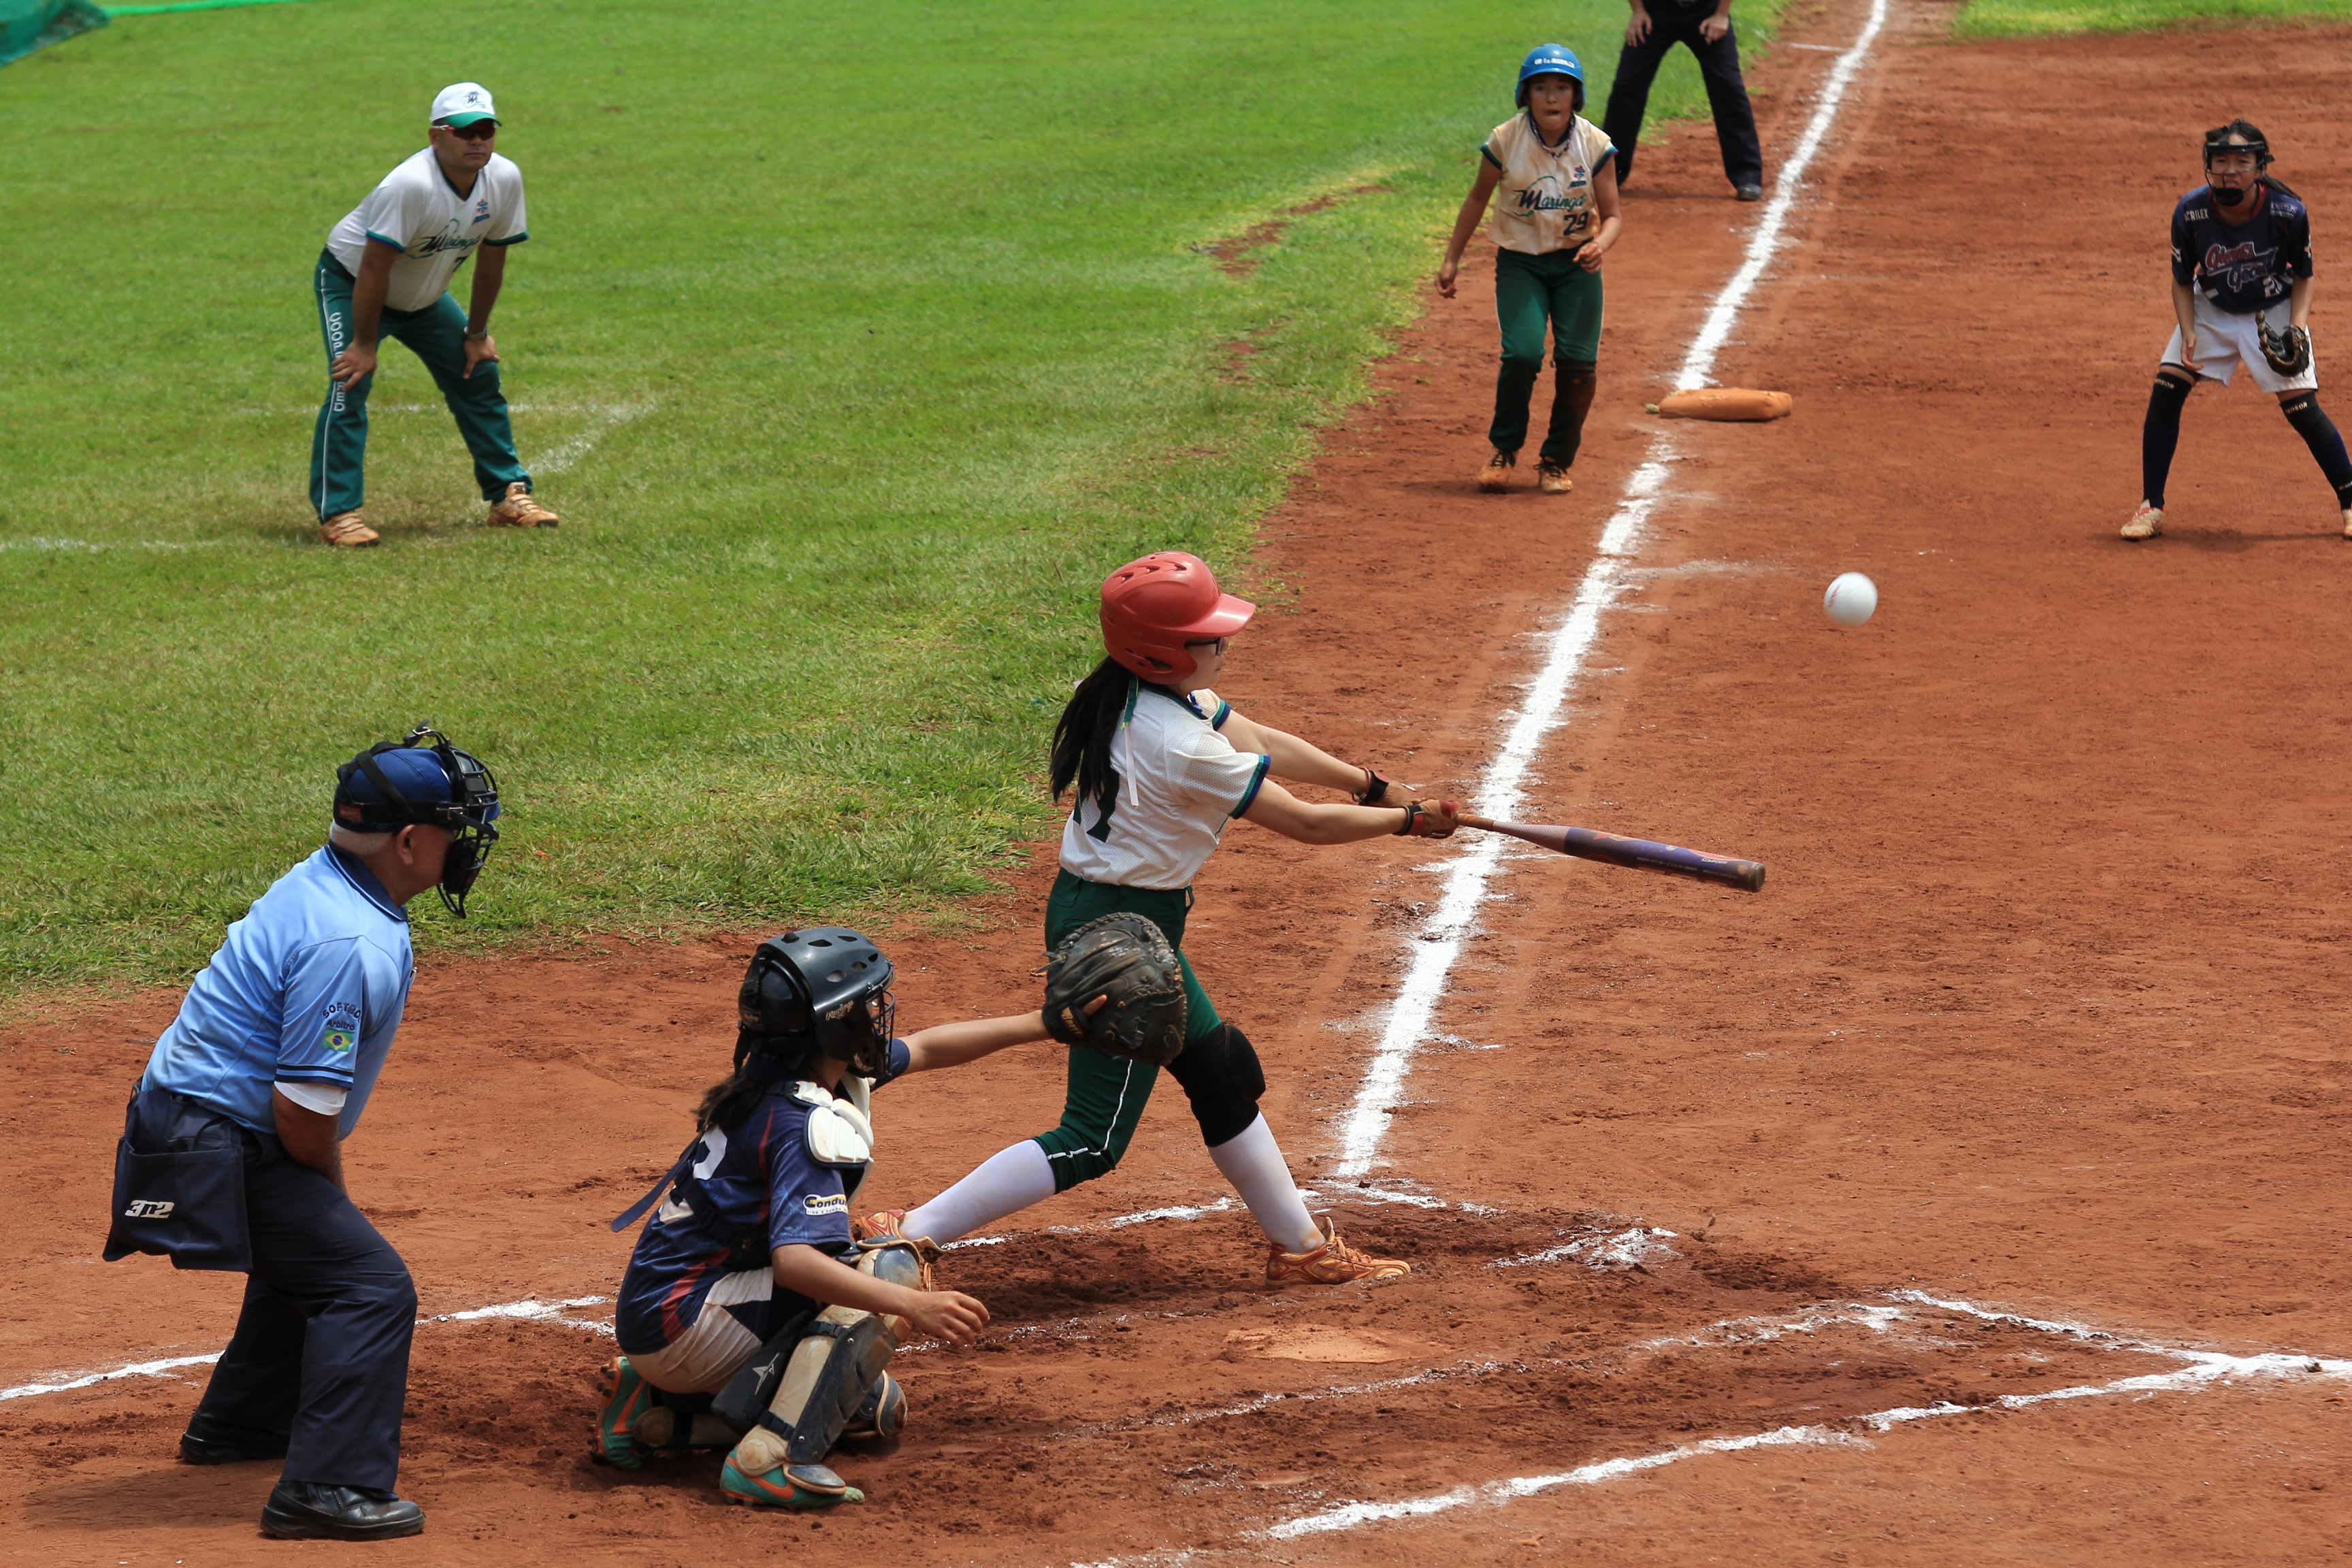
baseball, sport, game, baseball field, pitch, sports, softball, ball game, team sport, infielder, college baseball, competition event, bat and ball games, baseball positions, college softball